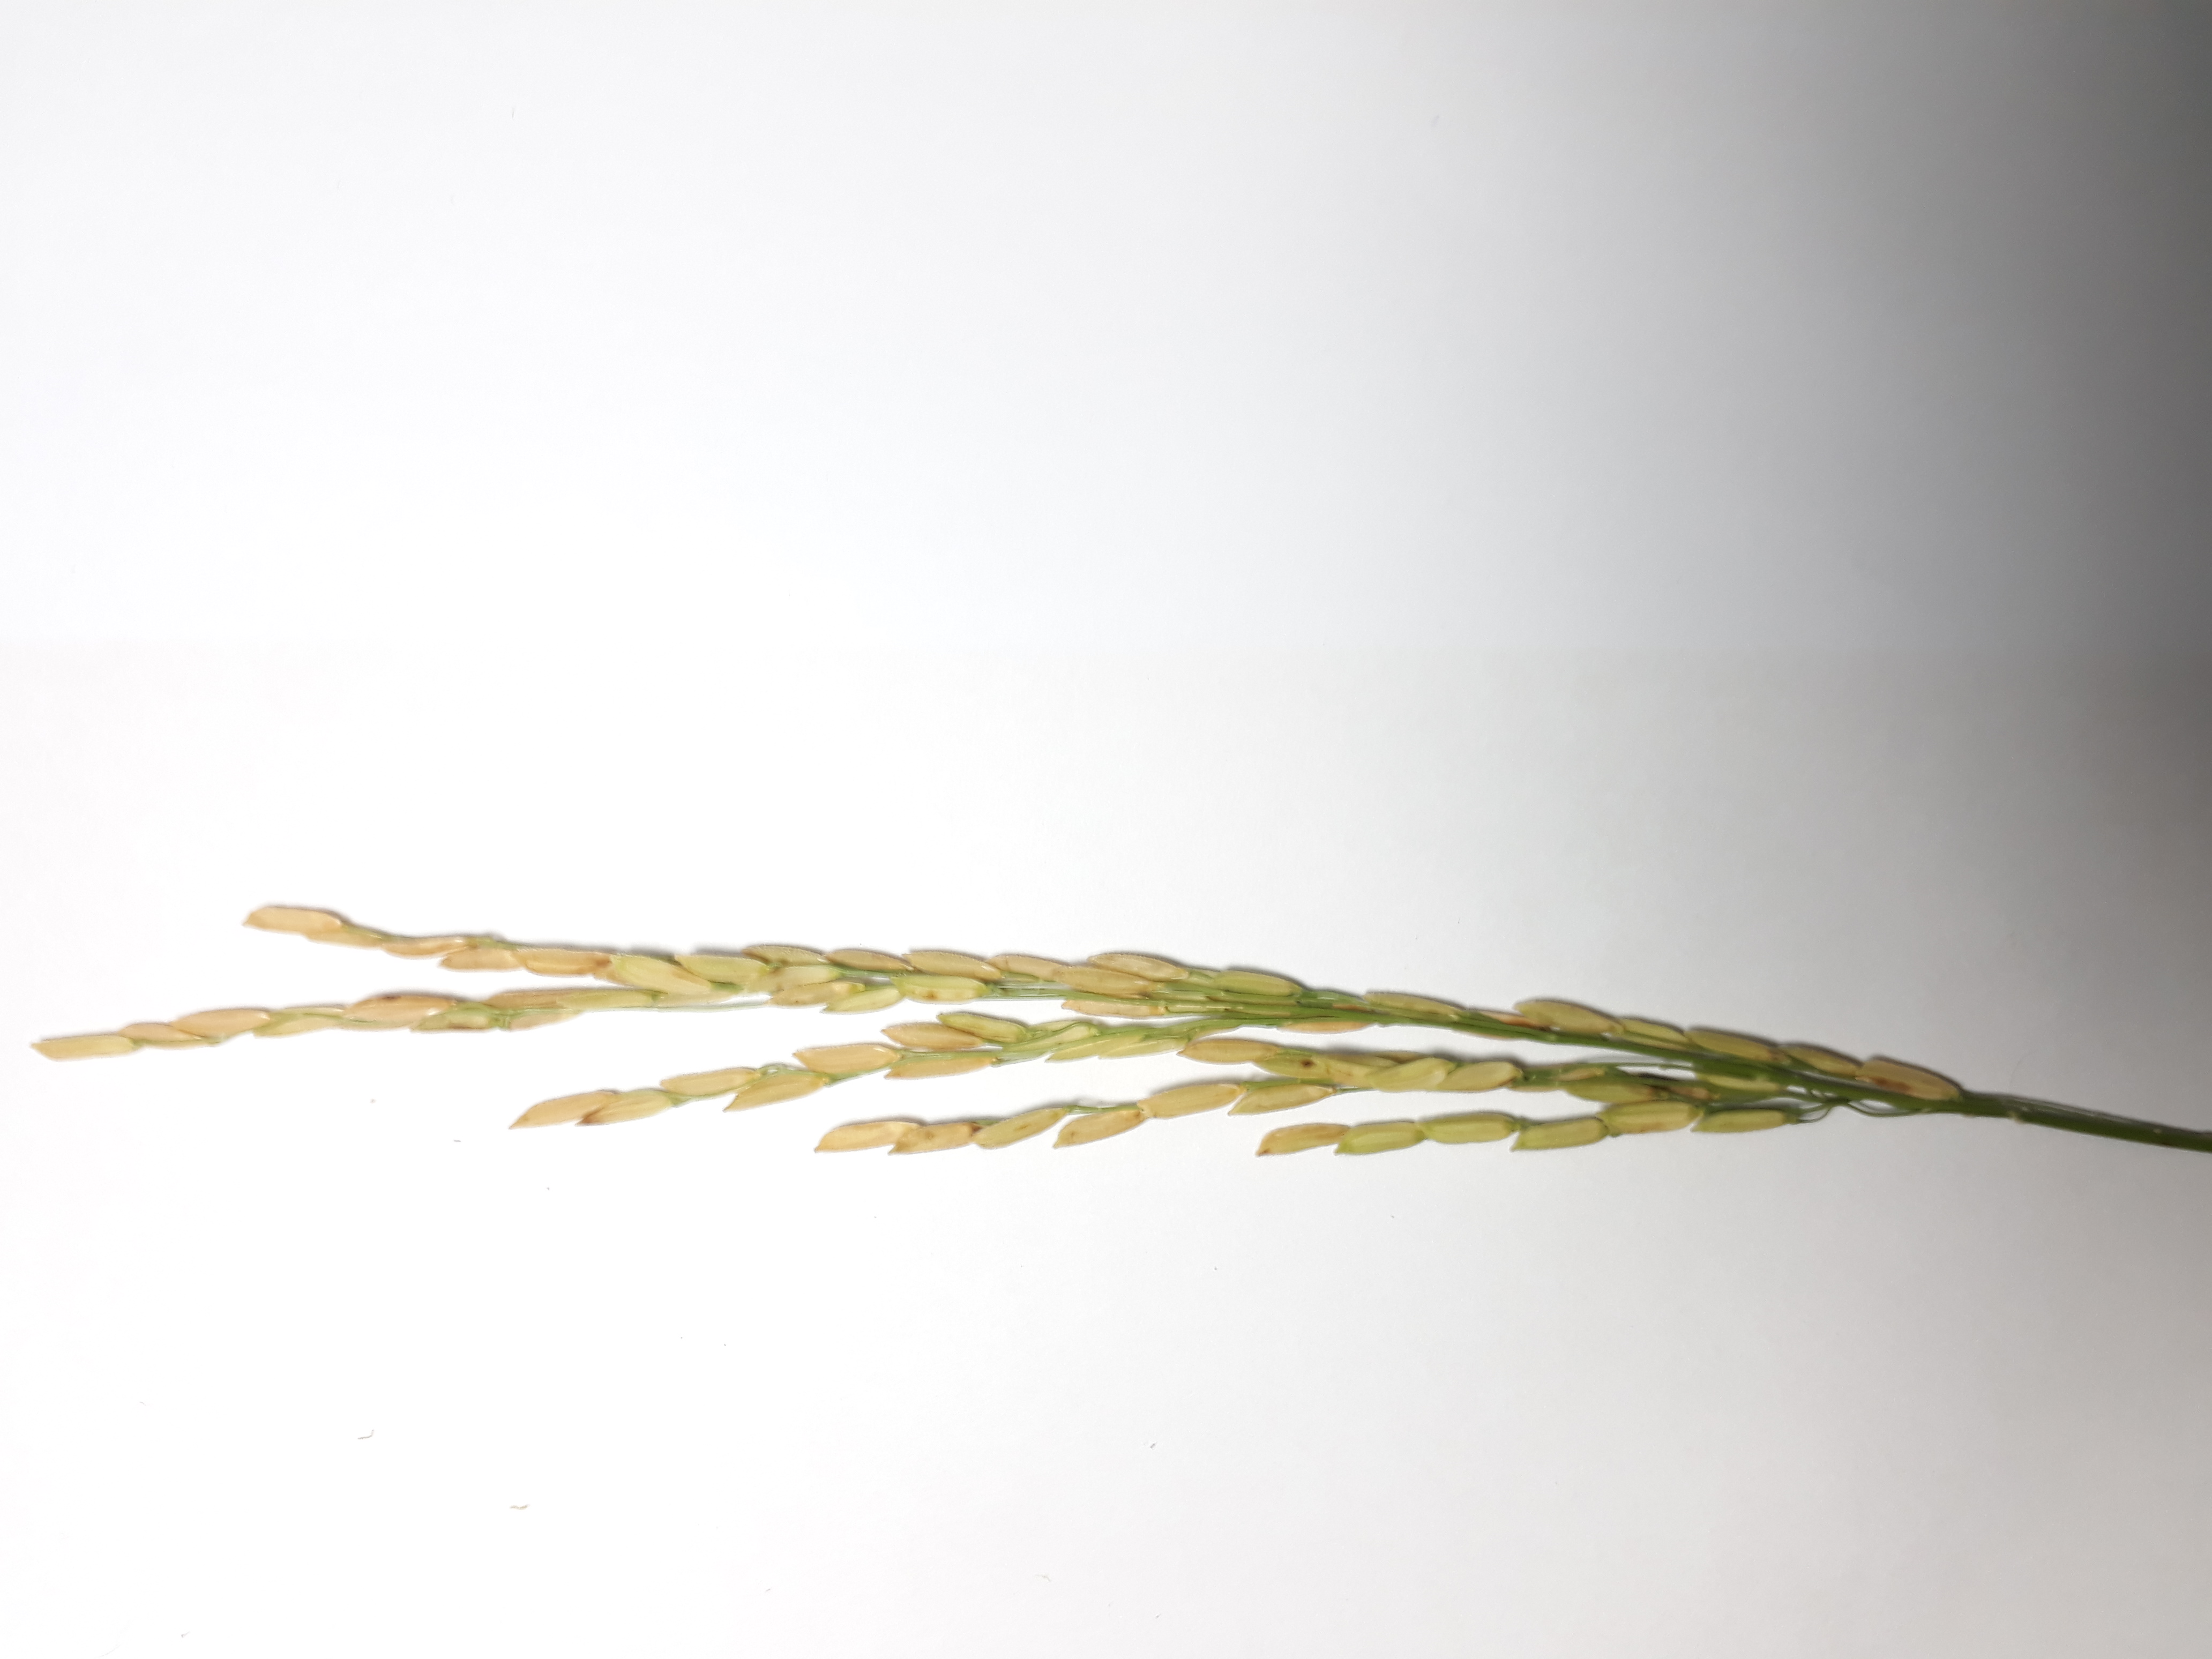
Label: Mild